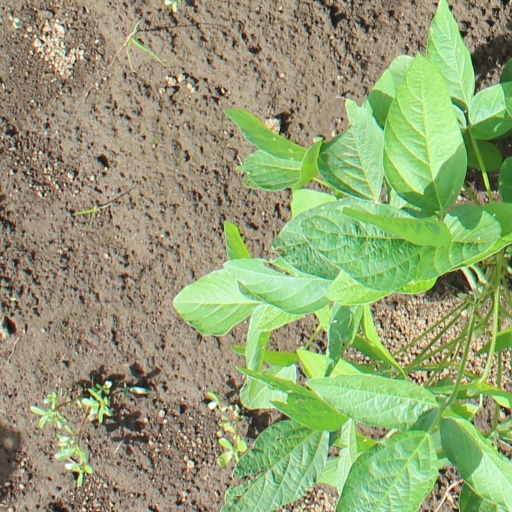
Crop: soybean